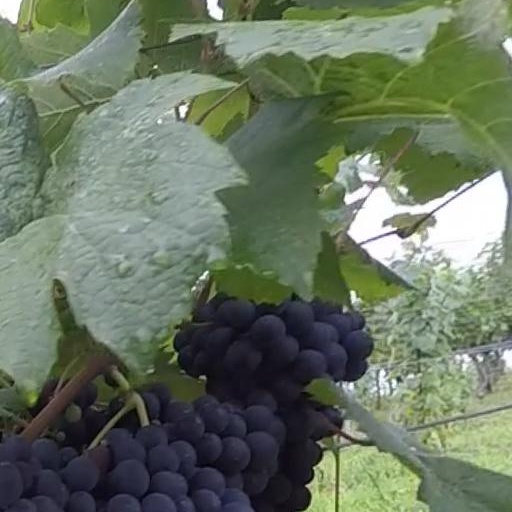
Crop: grape